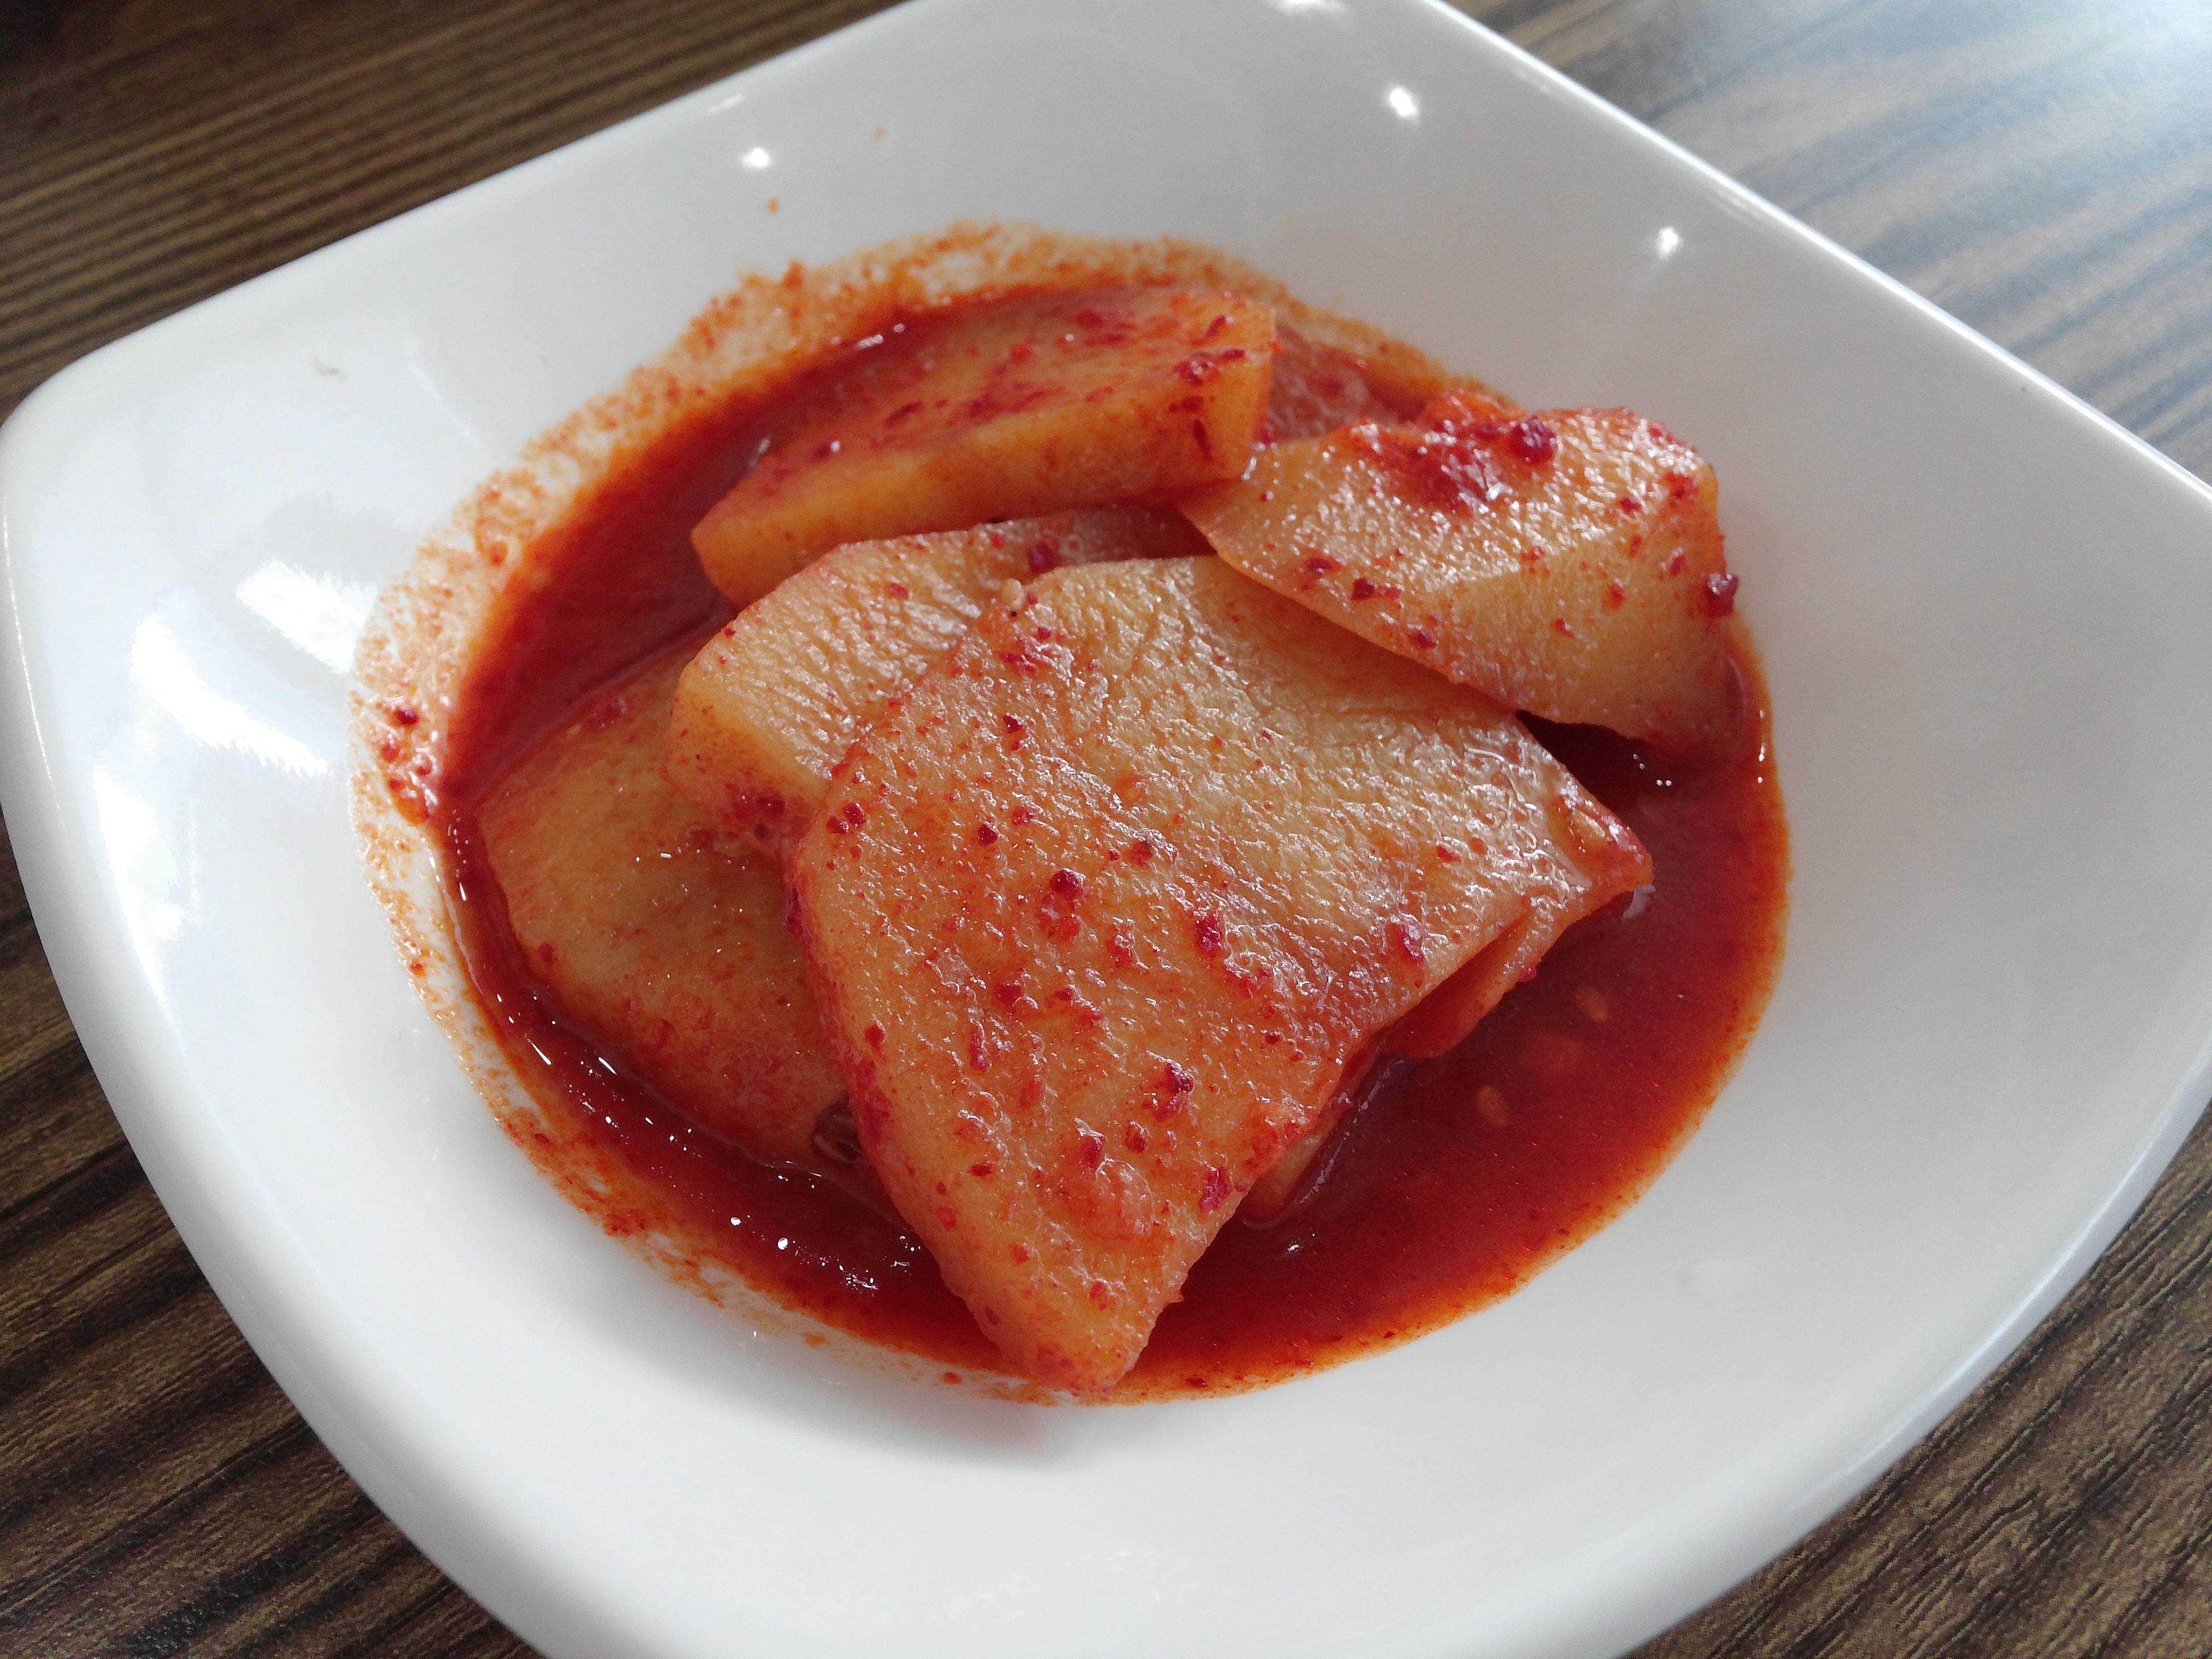
dish, food, red, cooking, produce, vegetable, fish, eat, meat, cuisine, delicious, health, potato, asian food, seasoning, dining, spicy, food photography, delicious food, dining room, republic of korea, korean food, side dish, red pepper powder, countryside dining table, boiled potatoes